Gambetta station

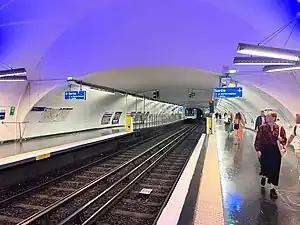
Gambetta stationMartin Nadaud as seen in background in June 2022

Gambetta is a station of the Paris Métro. It serves Line 3 and is the southern terminus of Line 3bis. It is located in the 20th arrondissement of Paris.